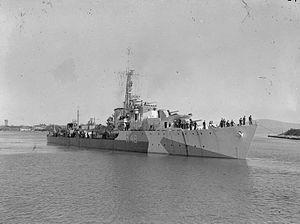
La classe W et Z est une série de 16 destroyers construite pour la Royal Navy pendant la Seconde Guerre mondiale.